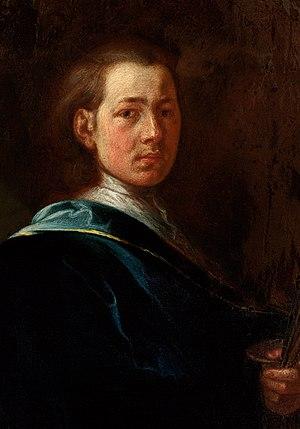
Franz Ignaz Josef Flurer est un peintre allemand, surtout connu pour ses paysages accompagnés de silhouettes. Une grande partie de son travail a été réalisé en Autriche.